Airport malaria

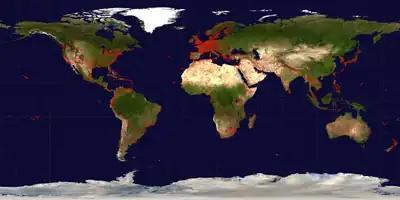
Airport distribution in 2008

The highest risk of airport malaria in Europe is from western and central Africa. A number of species have been found in these Western European airports, particularly "Anopheles gambiae" which breeds in Africa's rainy season during summer, when conditions in Europe are more favourable for its survival.